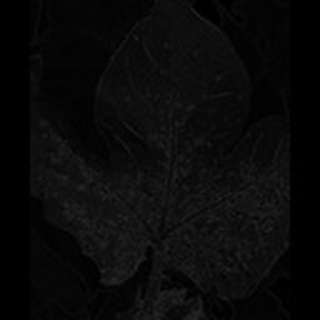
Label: cotton_aphids